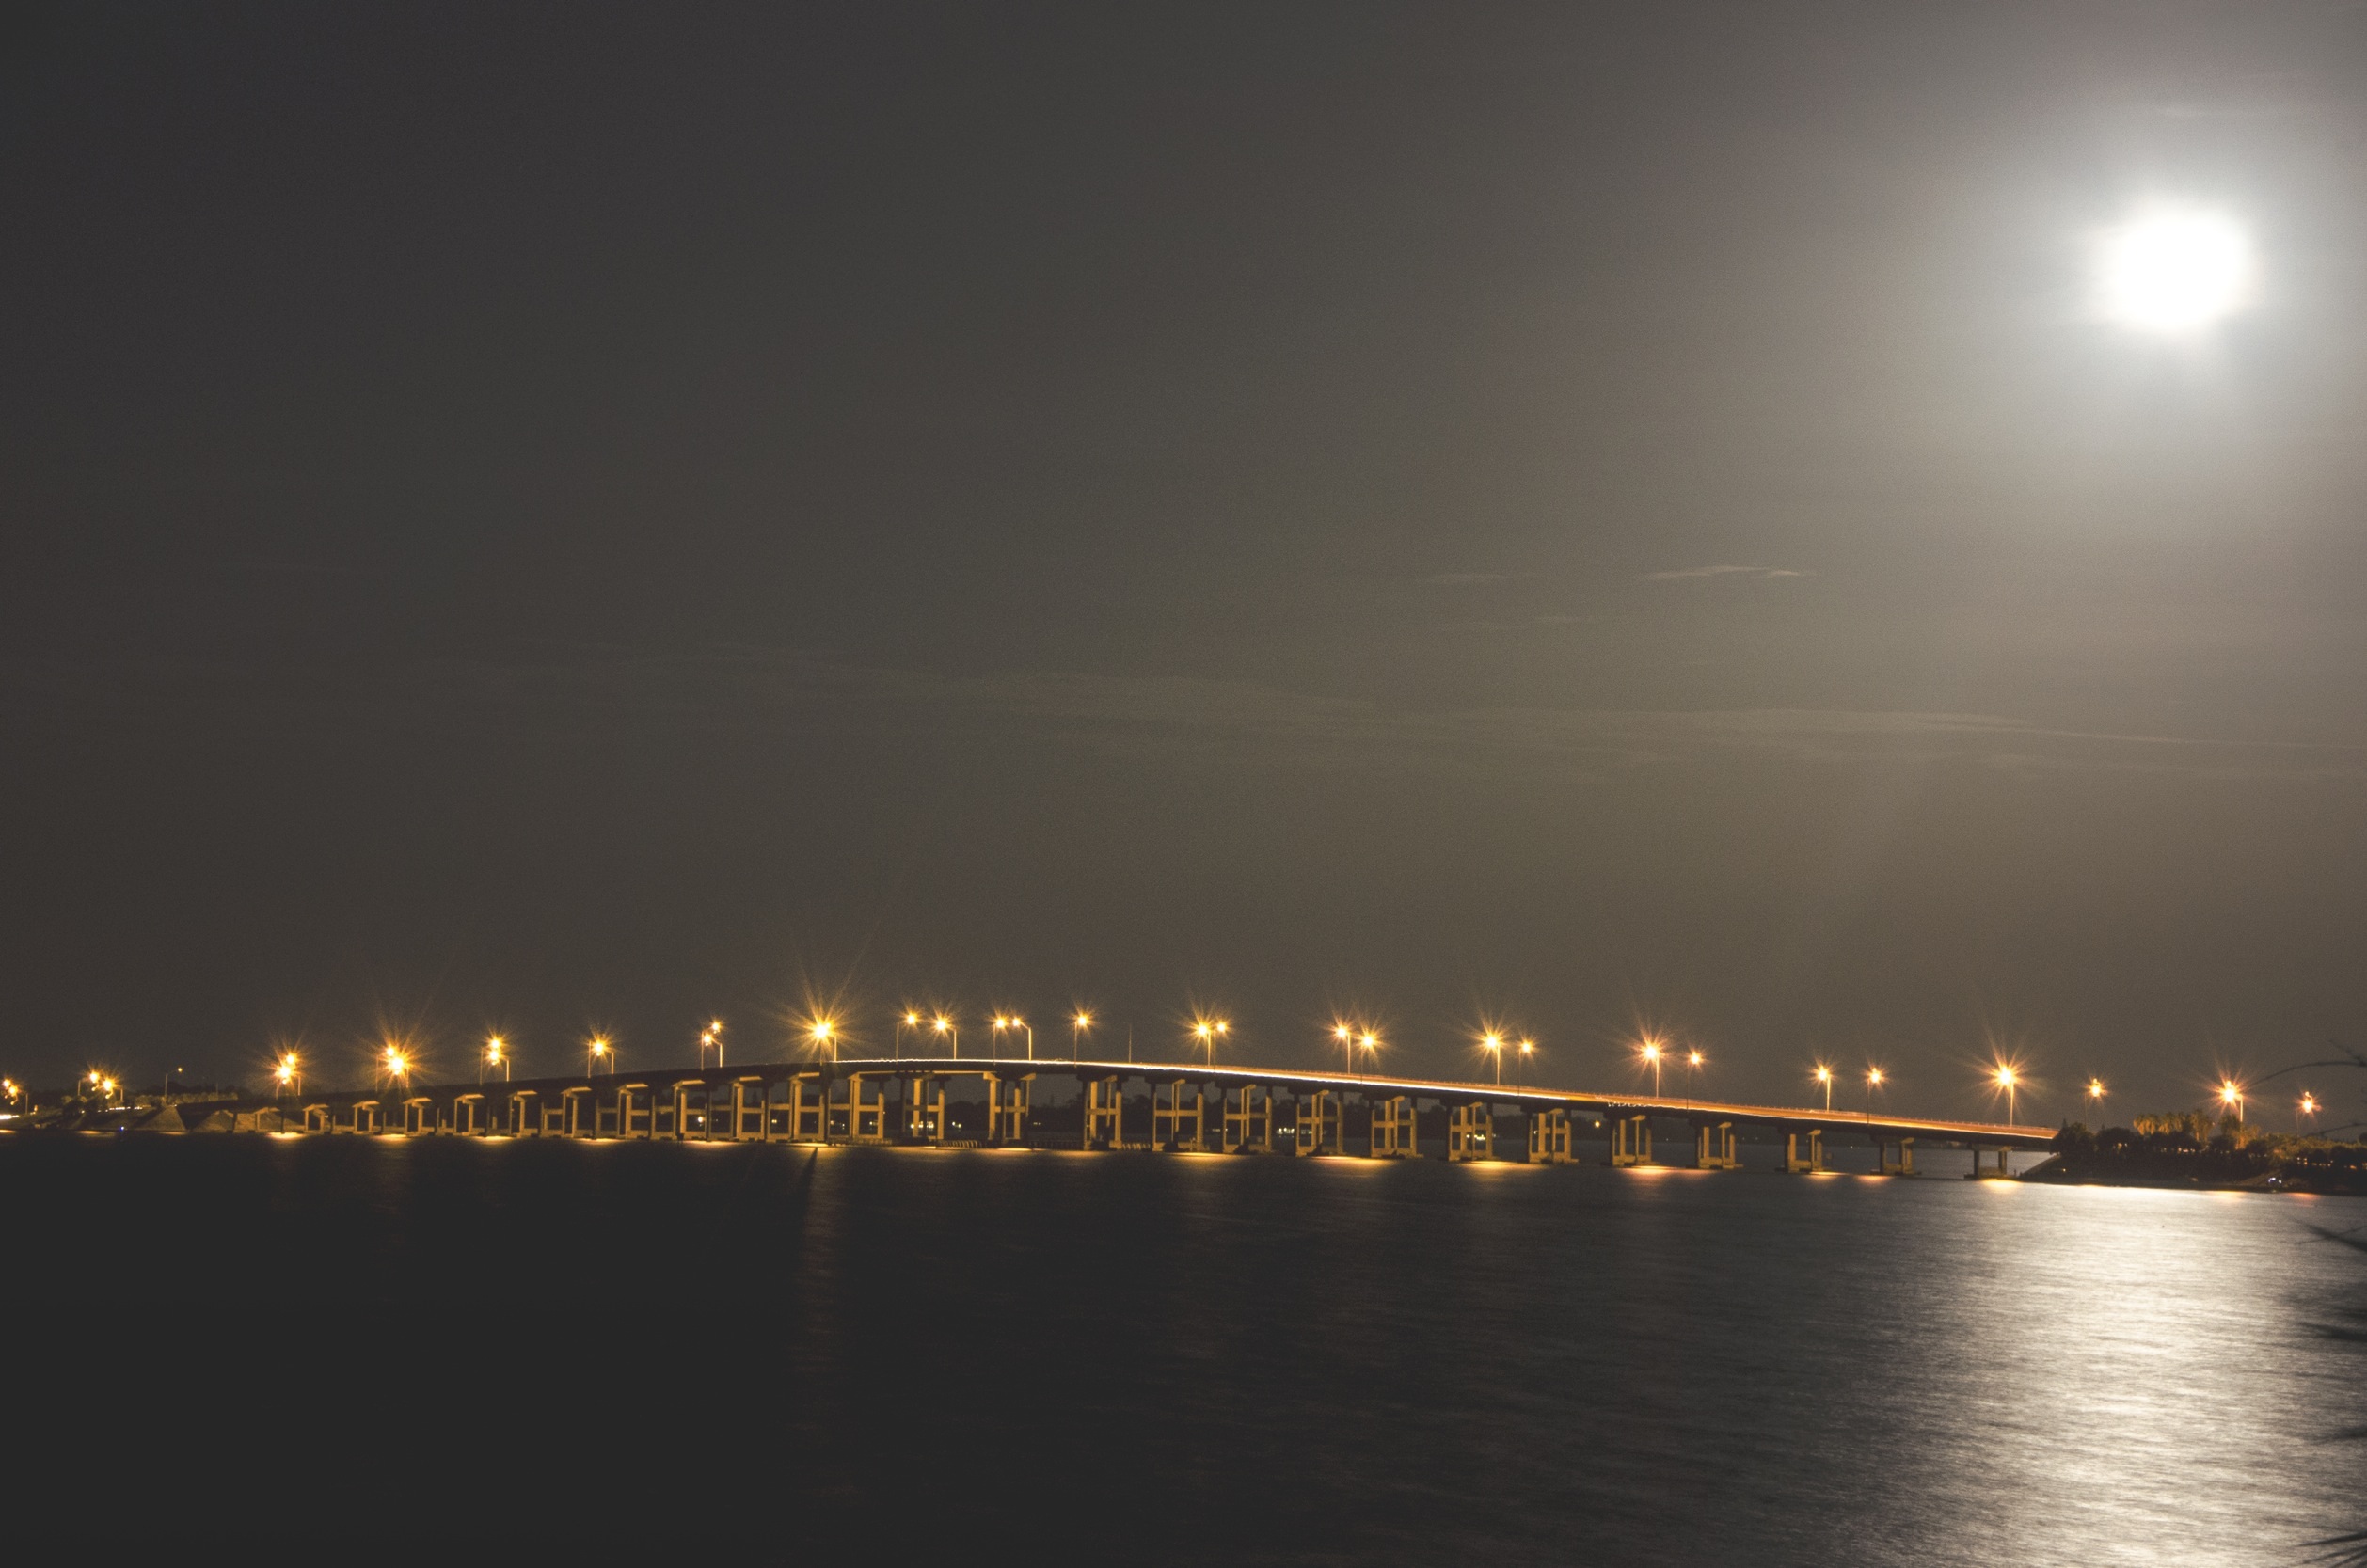
water, horizon, light, architecture, sky, bridge, skyline, night, dawn, cityscape, dark, dusk, evening, reflection, darkness, moon, lights, atmospheric phenomenon